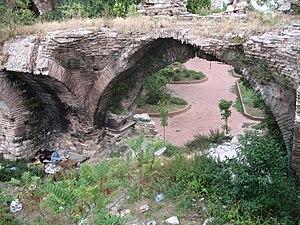
Le Palais de Boucoléon est un ensemble situé à Constantinople, composé jadis d’un port artificiel construit au IVᵉ siècle et de plusieurs palais construits par Nicéphore II Phocas. Considéré comme la « résidence maritime des Empereurs », il faisait partie du domaine impérial du Palais Sacré.